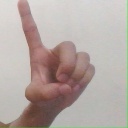
अक्षर: ड